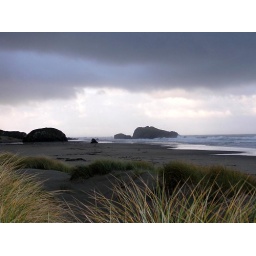
Storm clouds hang over the beach in the early morning.